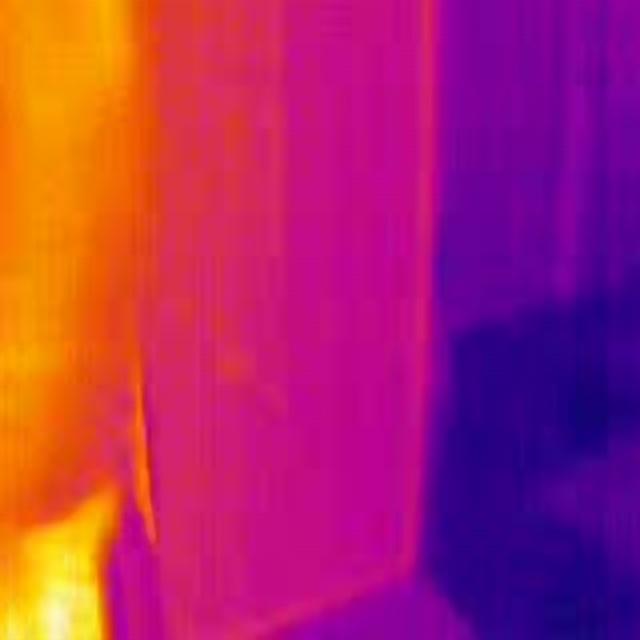
Detected objects:
label: person